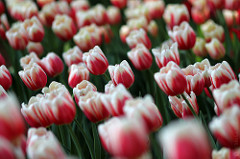
Flower: tulip